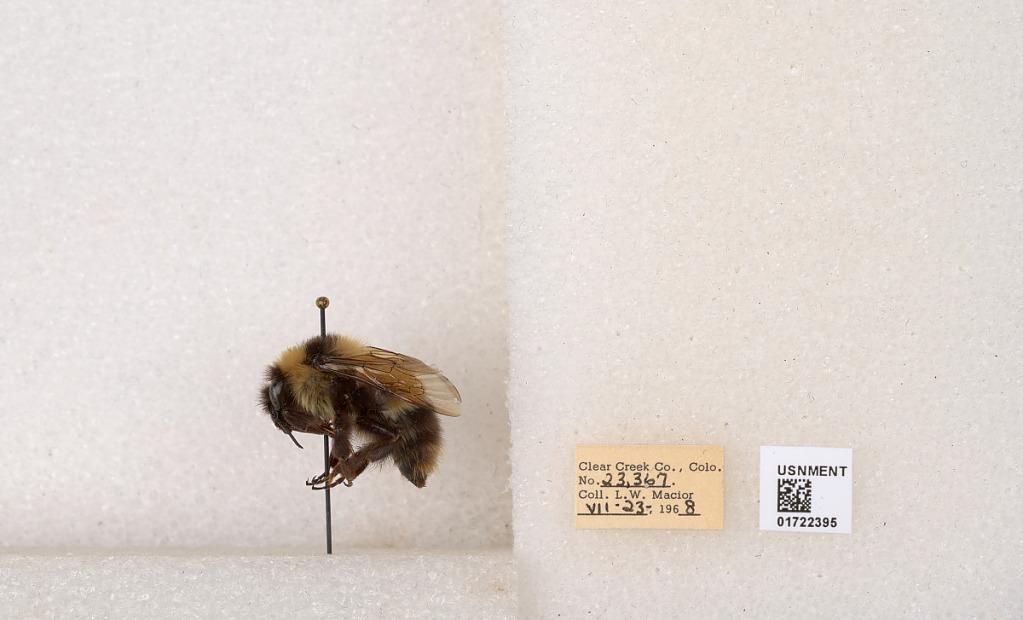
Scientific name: Bombus kirbyellus
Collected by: L. Macior
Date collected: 1968-7-23
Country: United States
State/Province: Colorado
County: Clear Creek
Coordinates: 39.6891, -105.644